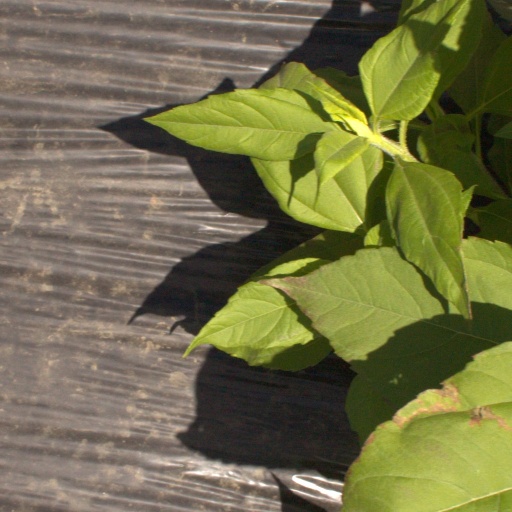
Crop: Jerusalem artichoke